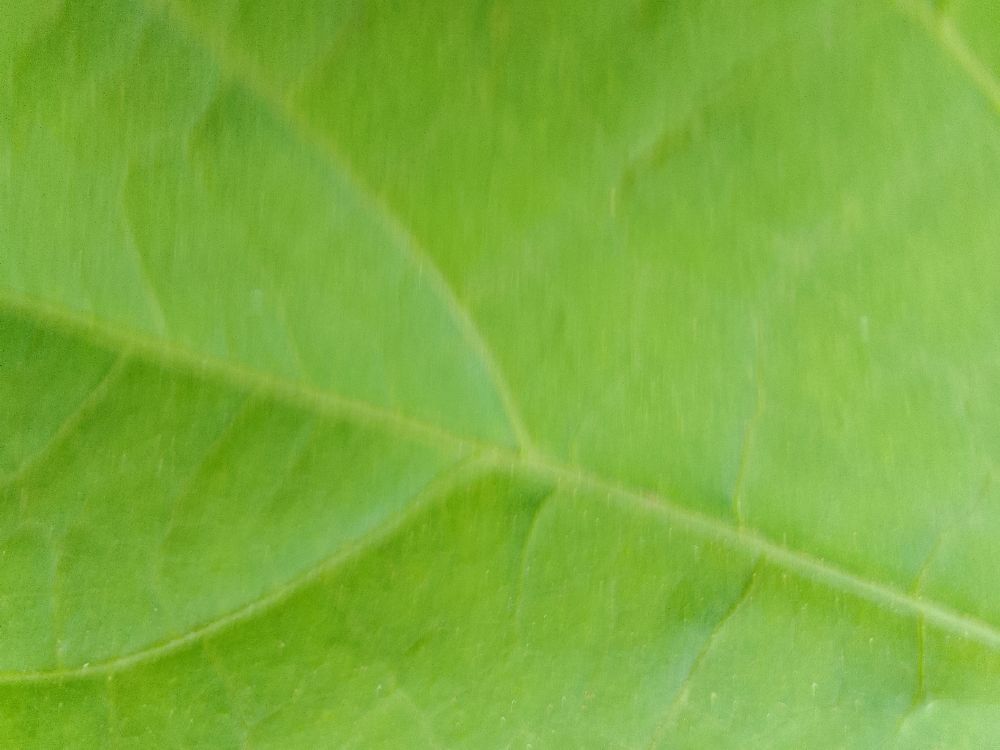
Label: healthy